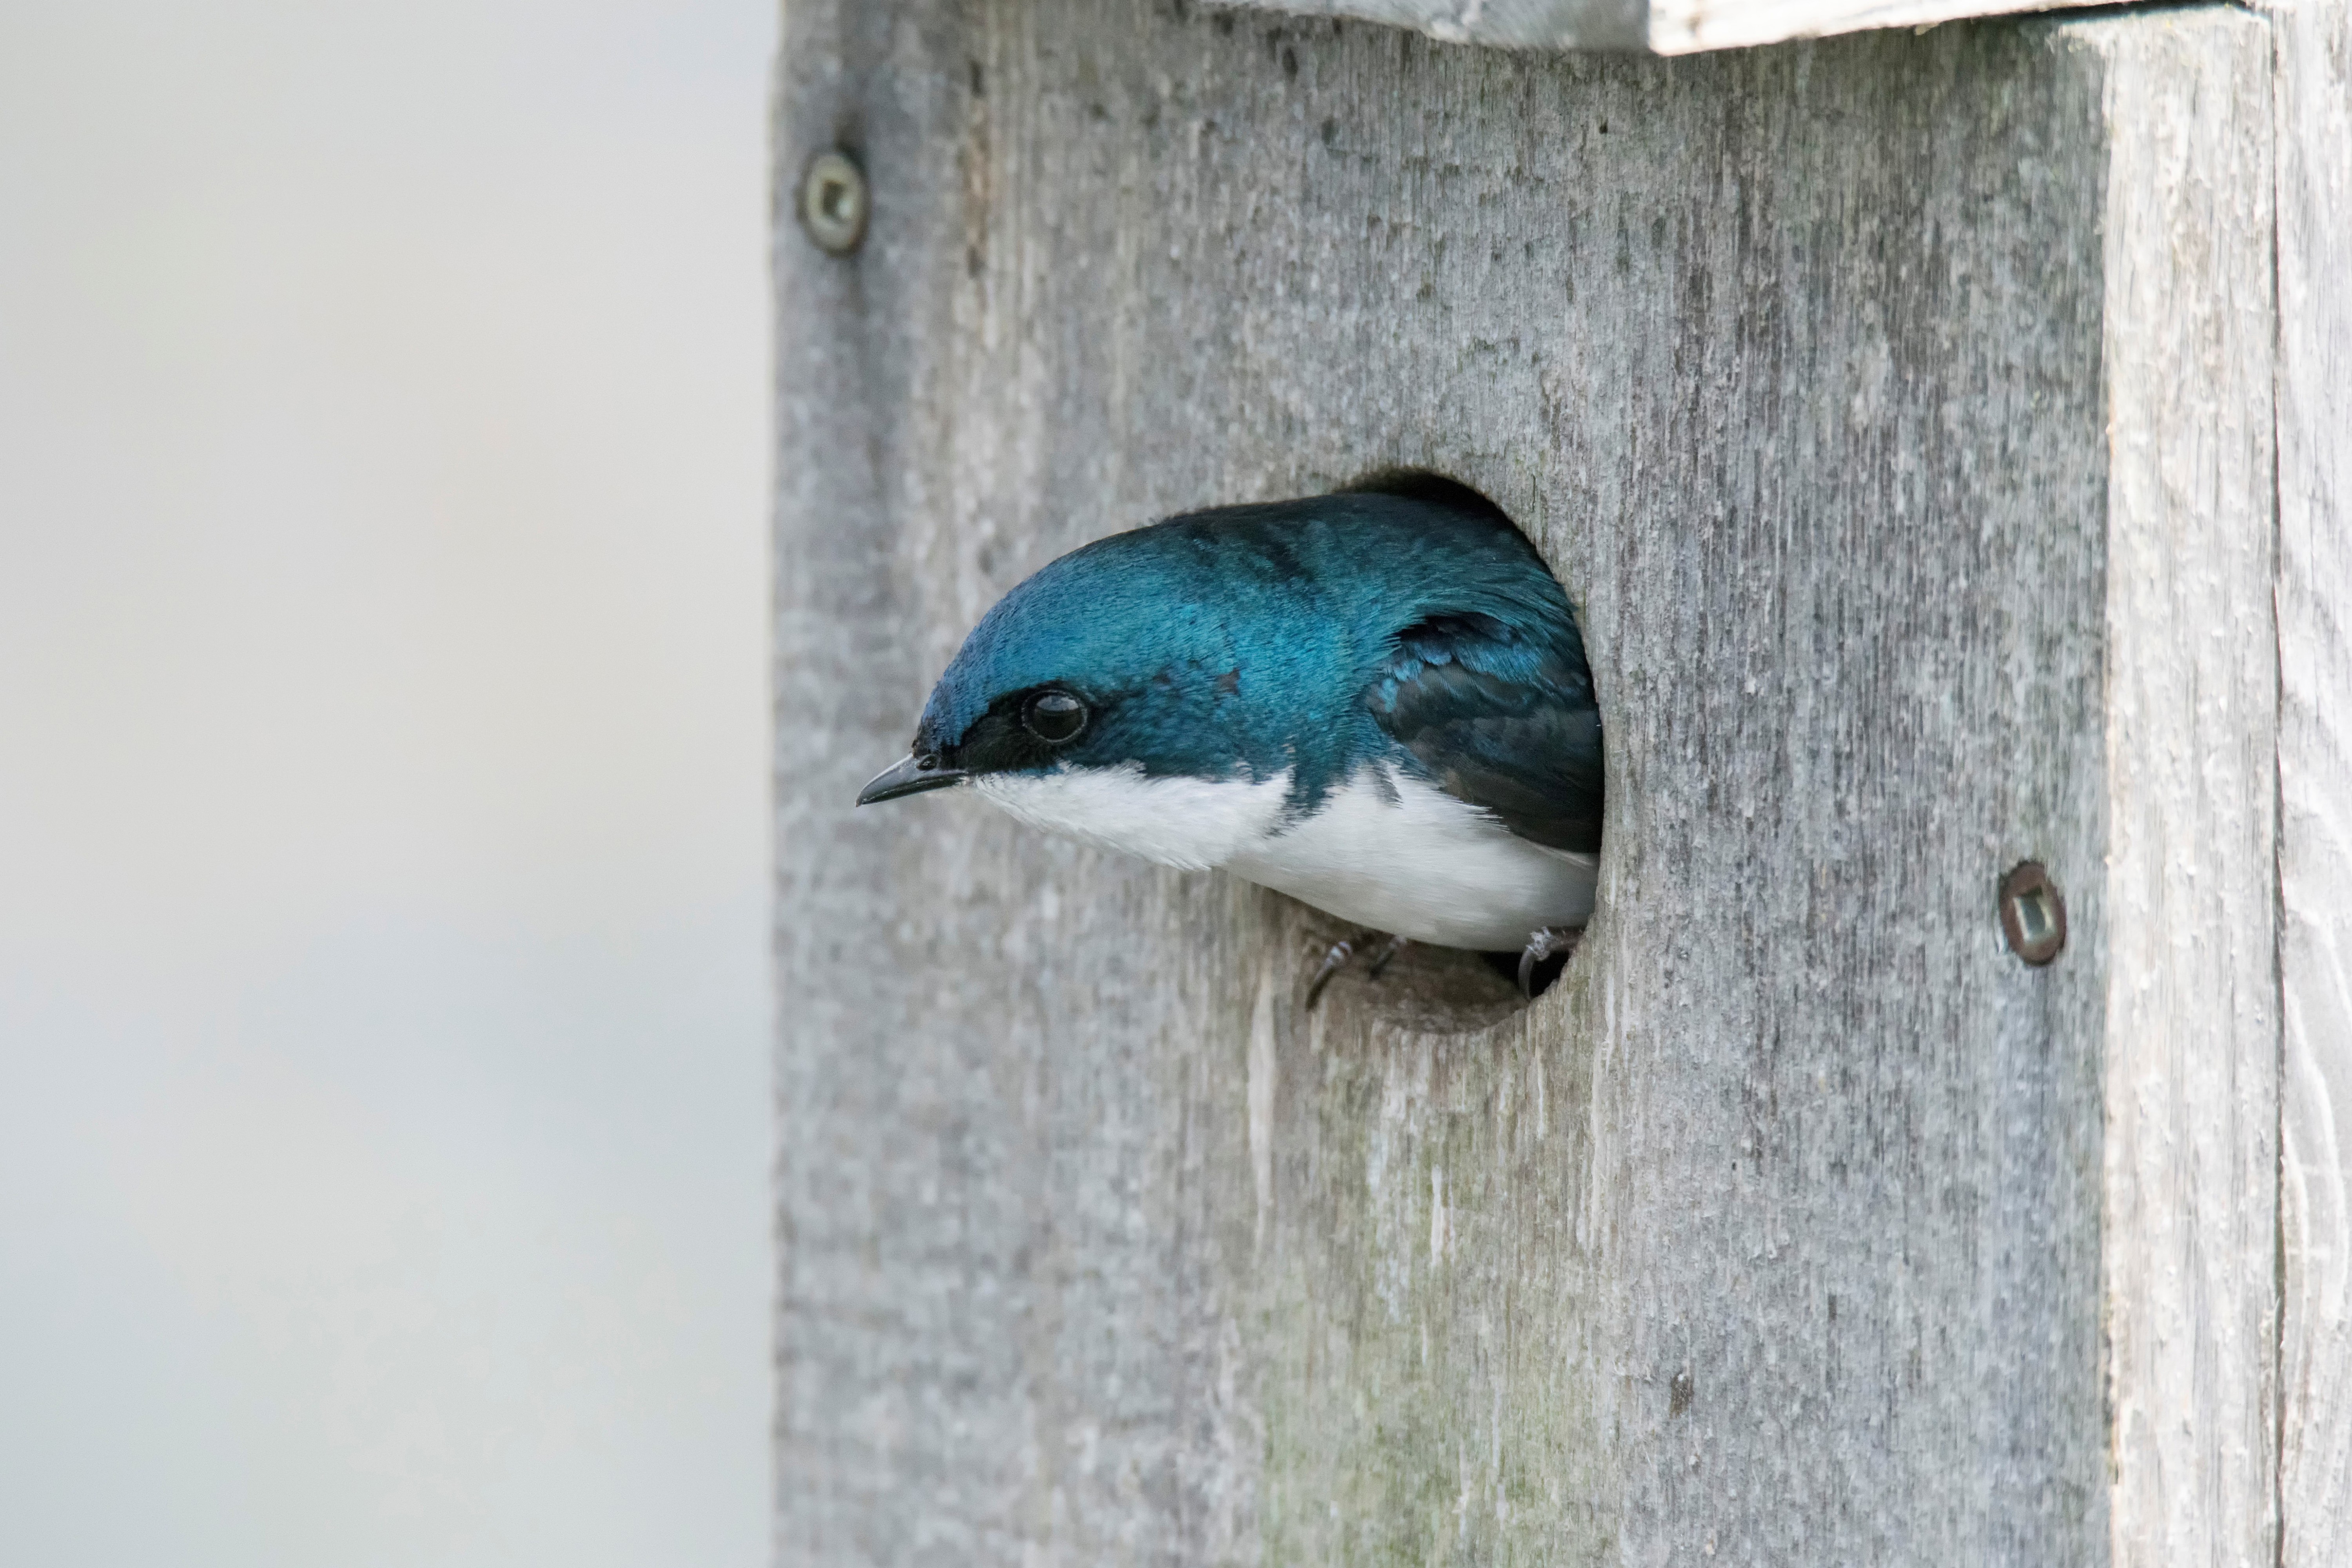
tree, bird, wing, beak, blue, fauna, jay, canada, vertebrate, quebec, bluebird, sherbrooke, oiseau, hirondelle, bicolore, swallow, perching bird, pigeons and doves